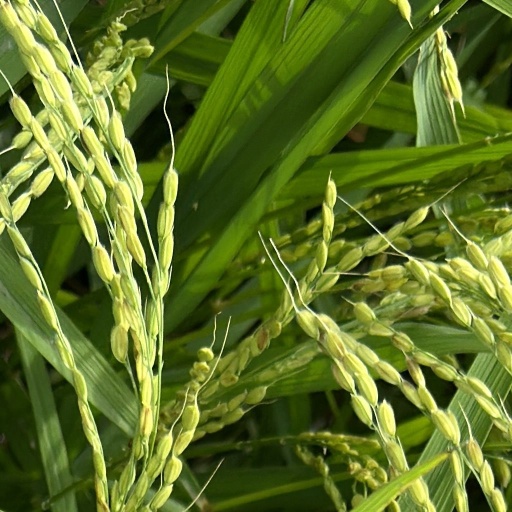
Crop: rice